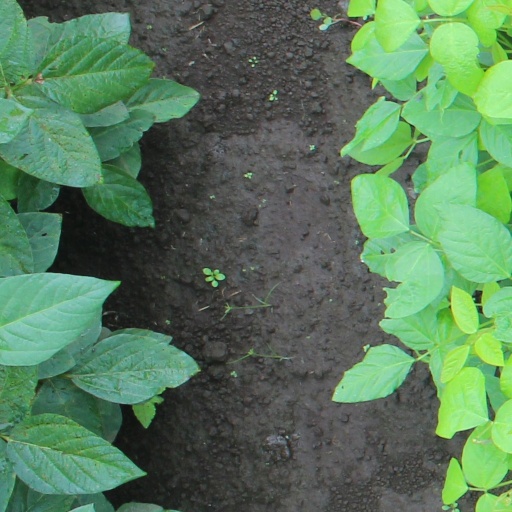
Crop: soybean